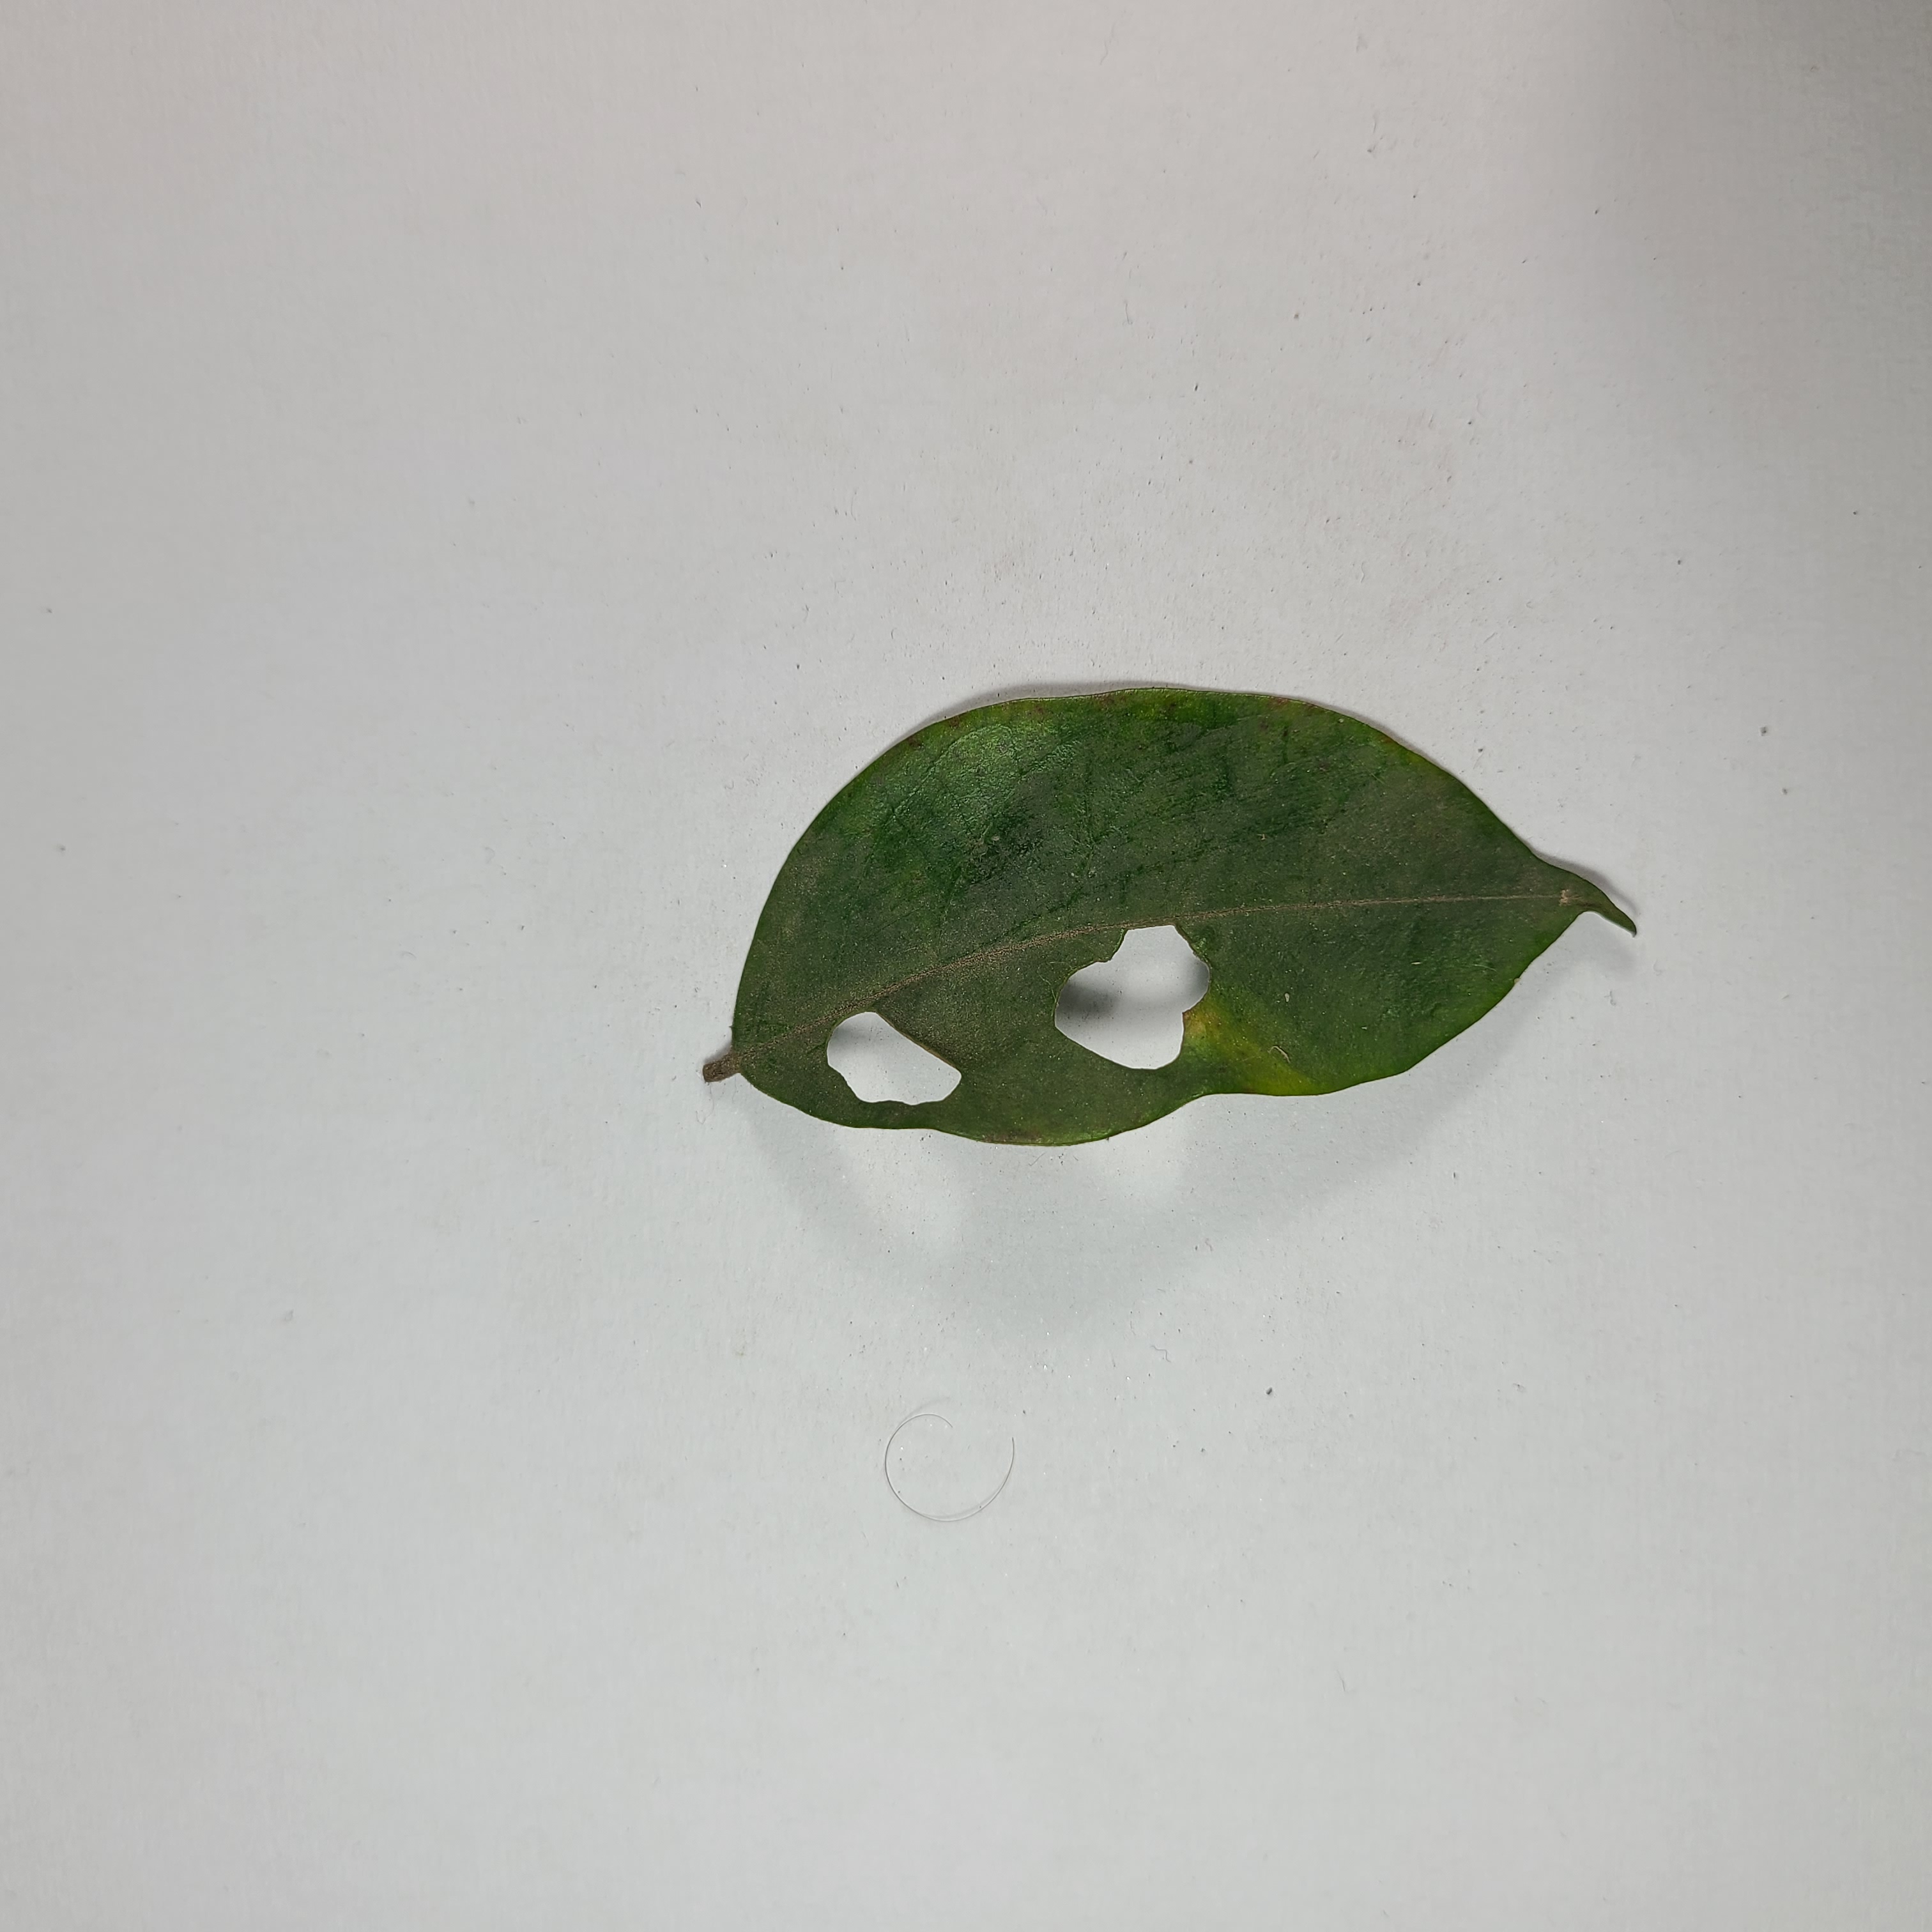
Label: Insect Hole leaves